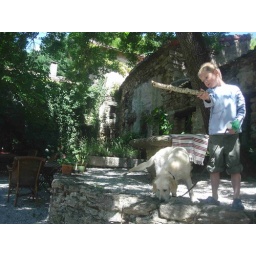
Alix is a female golden retriever and a service dog in training. Picture taken by her foster family.